Municipal Council of Paris

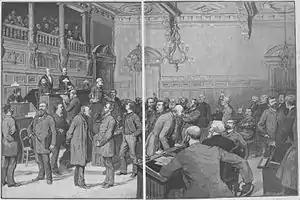
Session of the Paris city council in 1889.

New Municipal elections of July 1871 in Paris were held on July 30, 1871, under the new law of April 14, 1871, passed by the National Assembly, which had relocated to Versailles. Under this law, Paris municipal councilors were now elected like those in other French municipalities. They also became ex officio members of the General Council of the Seine. The Municipal Council now had 80 members, with each arrondissement electing four councilors (one per administrative quarter). However, the state continued to directly administer Paris through the Prefect of the Seine and the Prefect of Police.